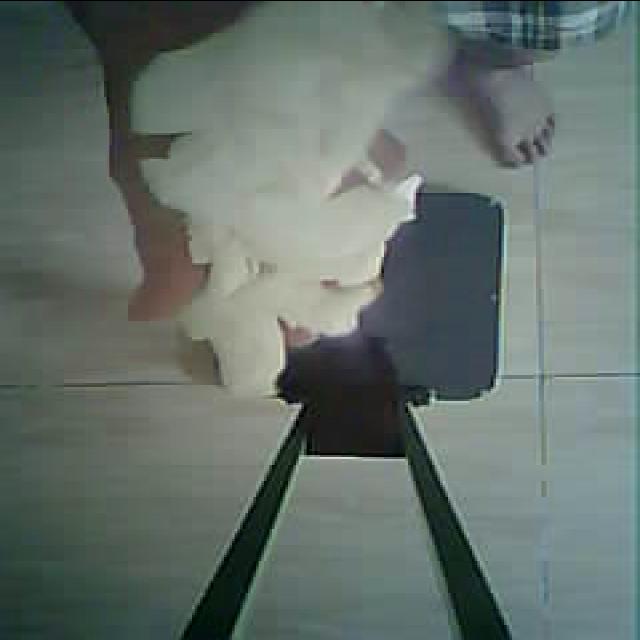
Label: tissues